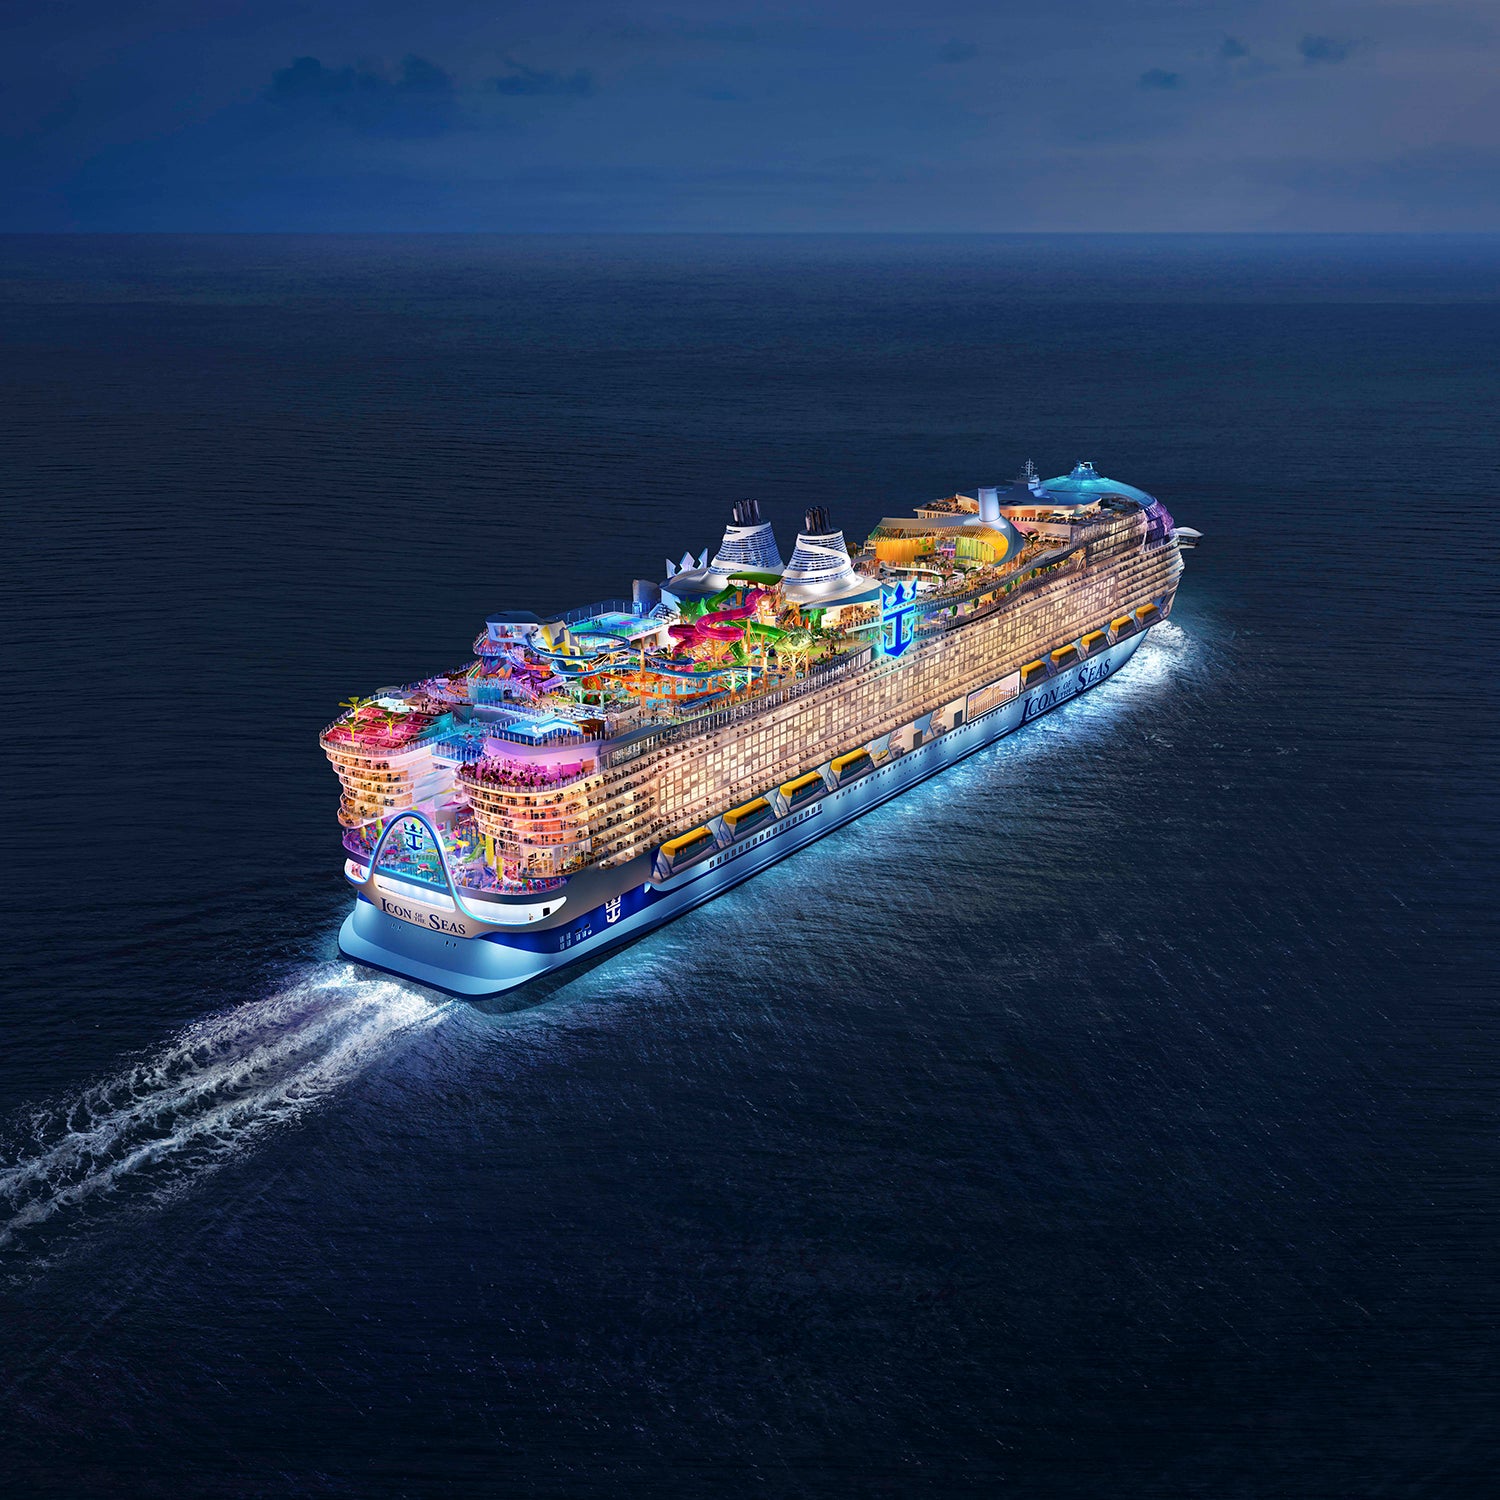
Vehicle type: Ships